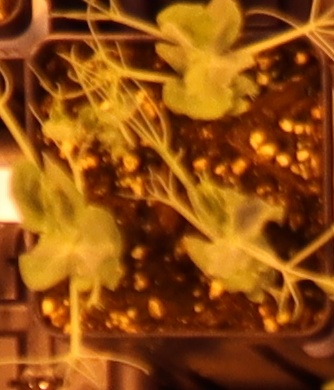
Label: Field Pea